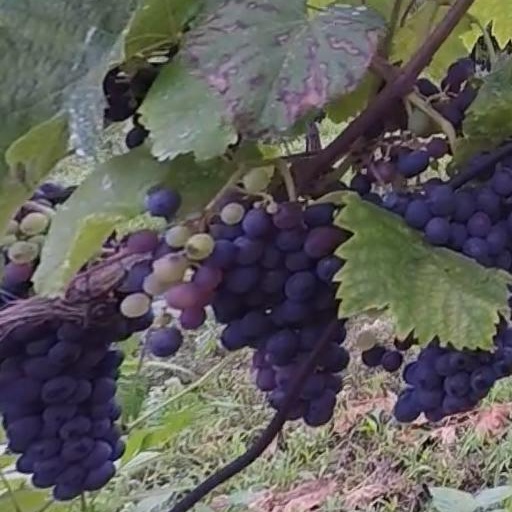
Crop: grape